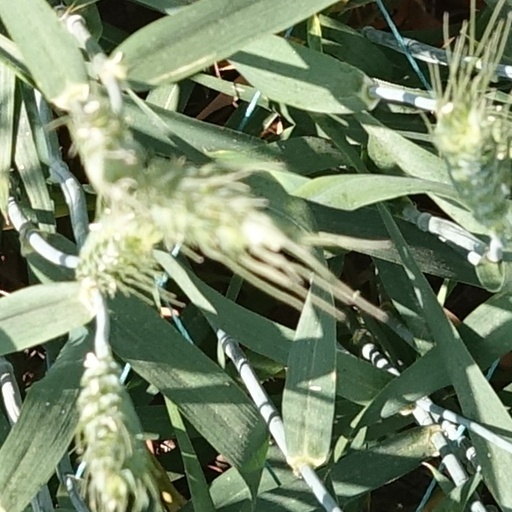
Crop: wheat